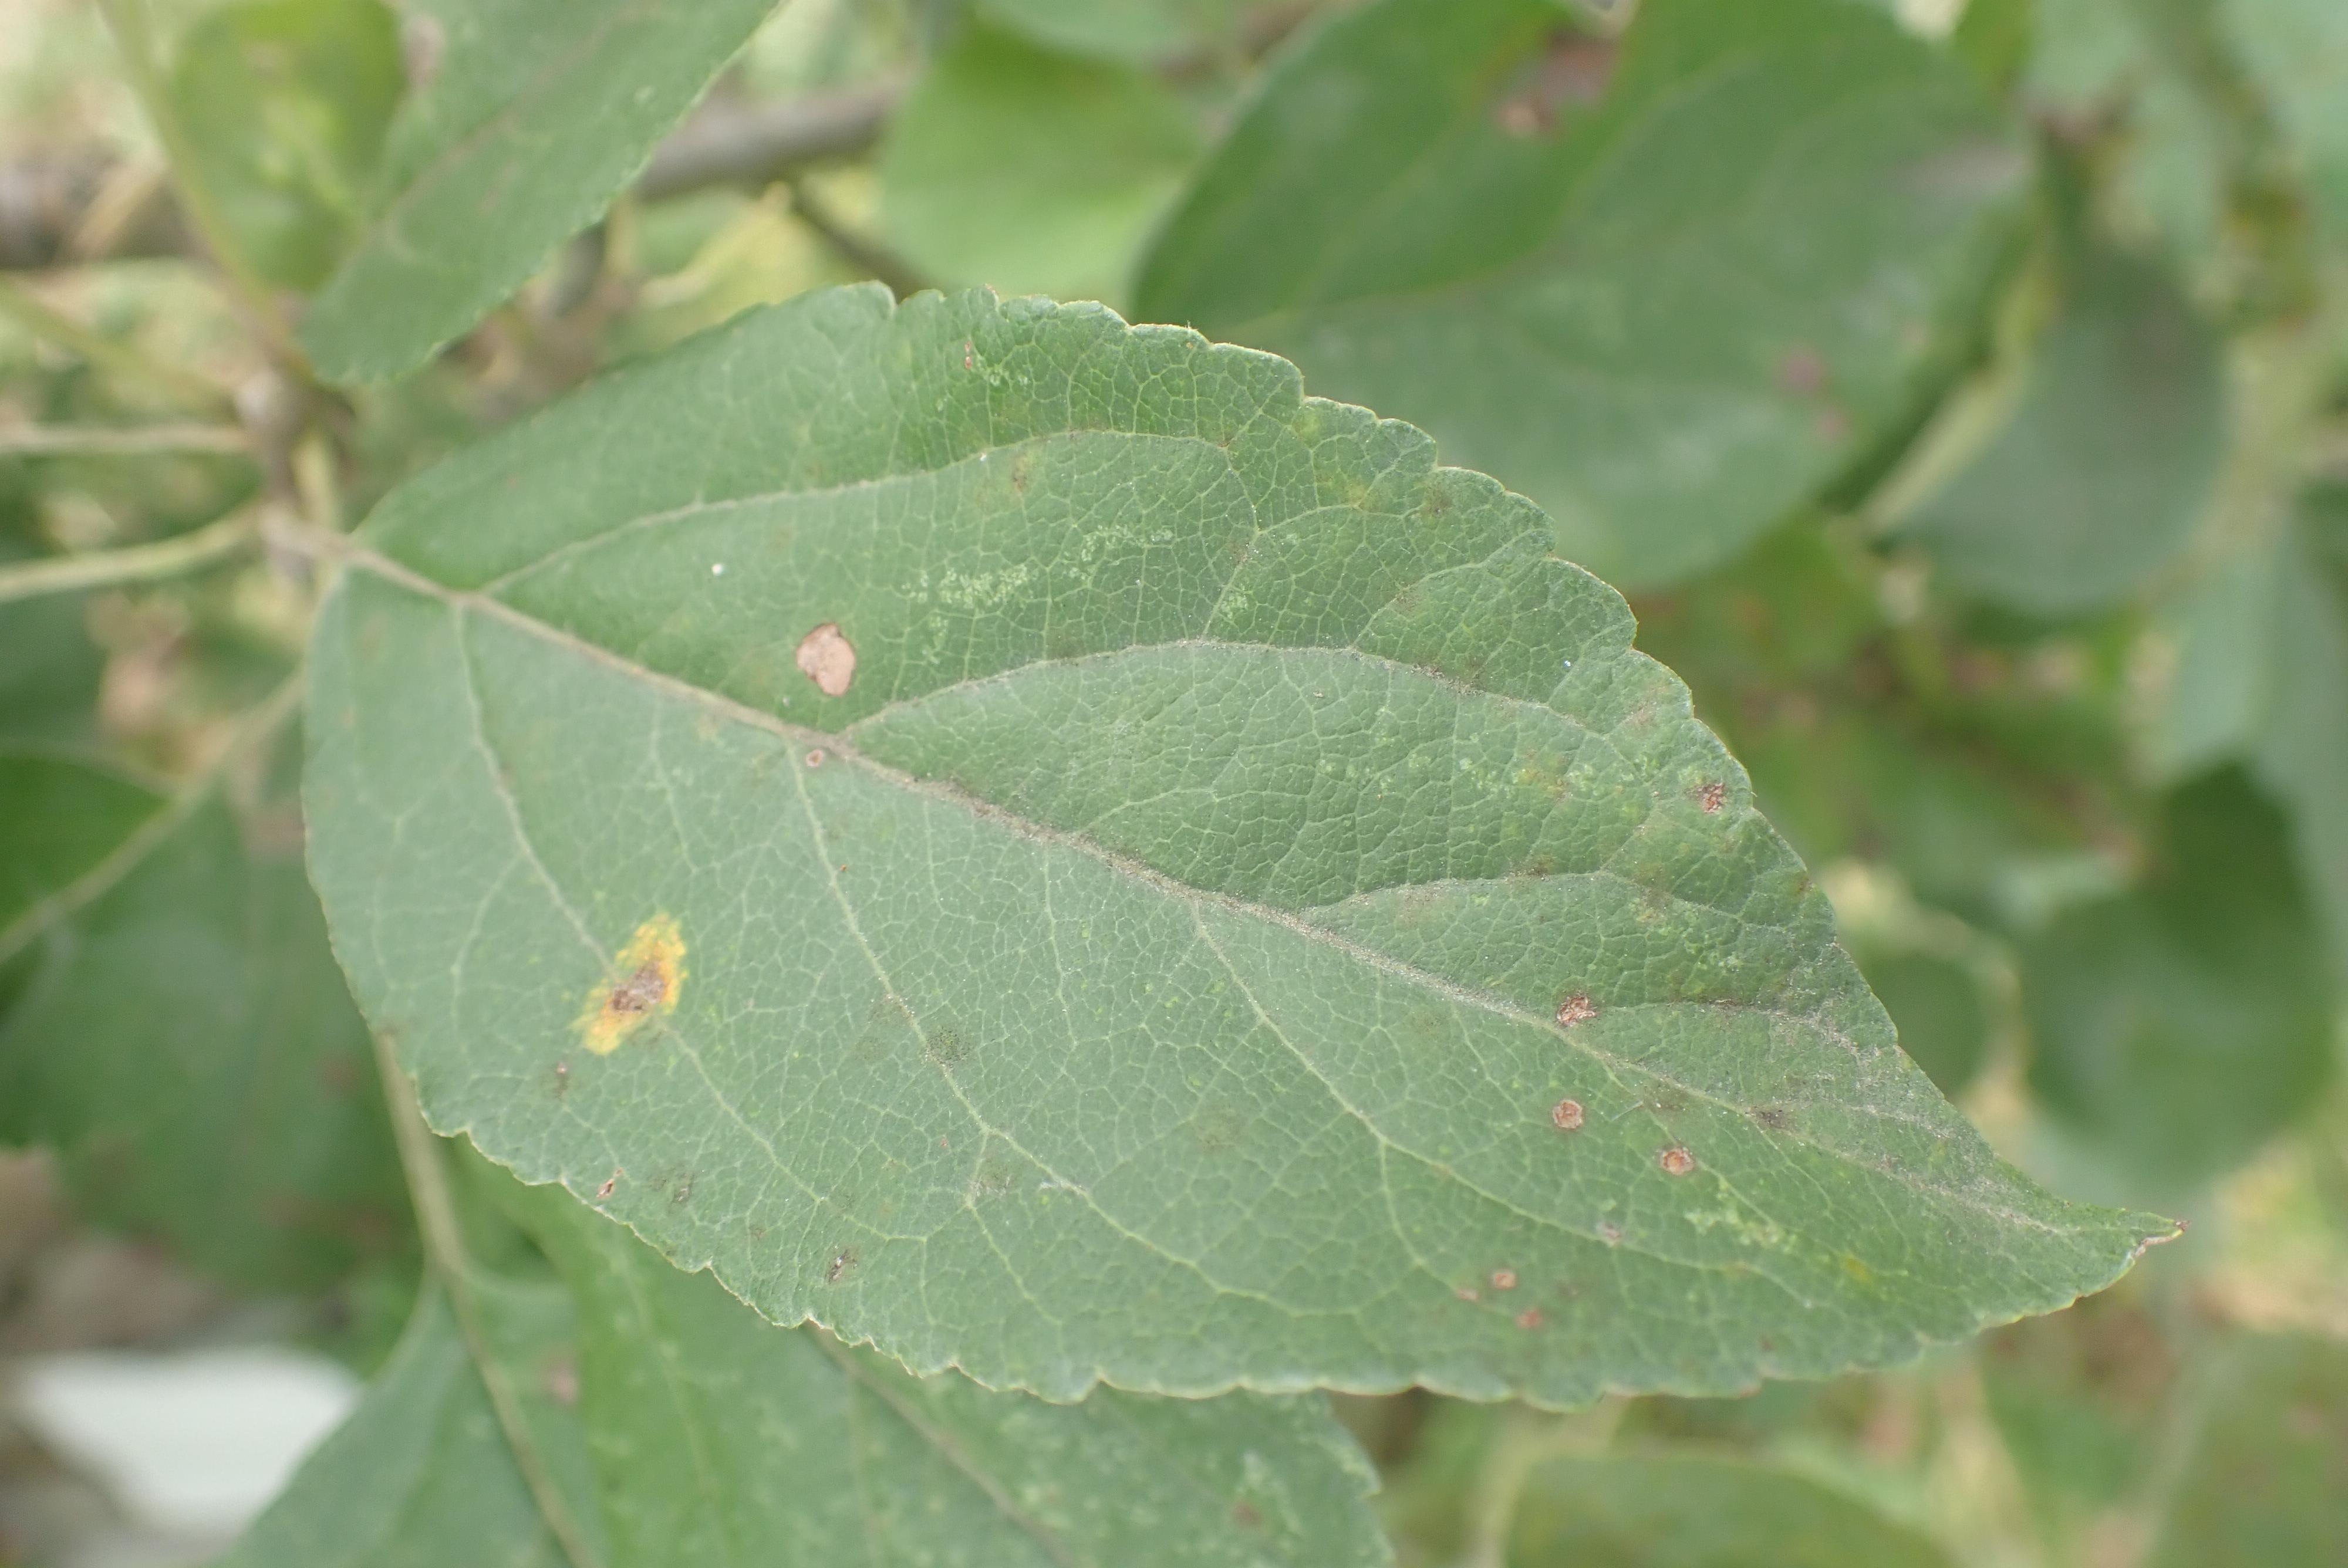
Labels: complex